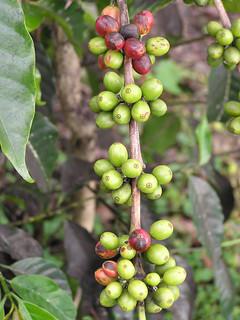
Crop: unknown
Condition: coffee_coffee_berry_blotch